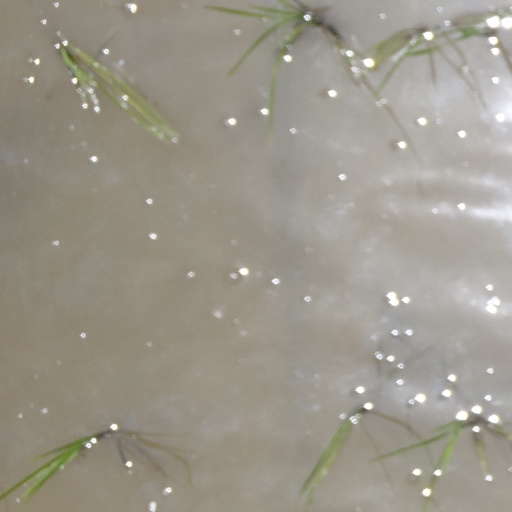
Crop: rice